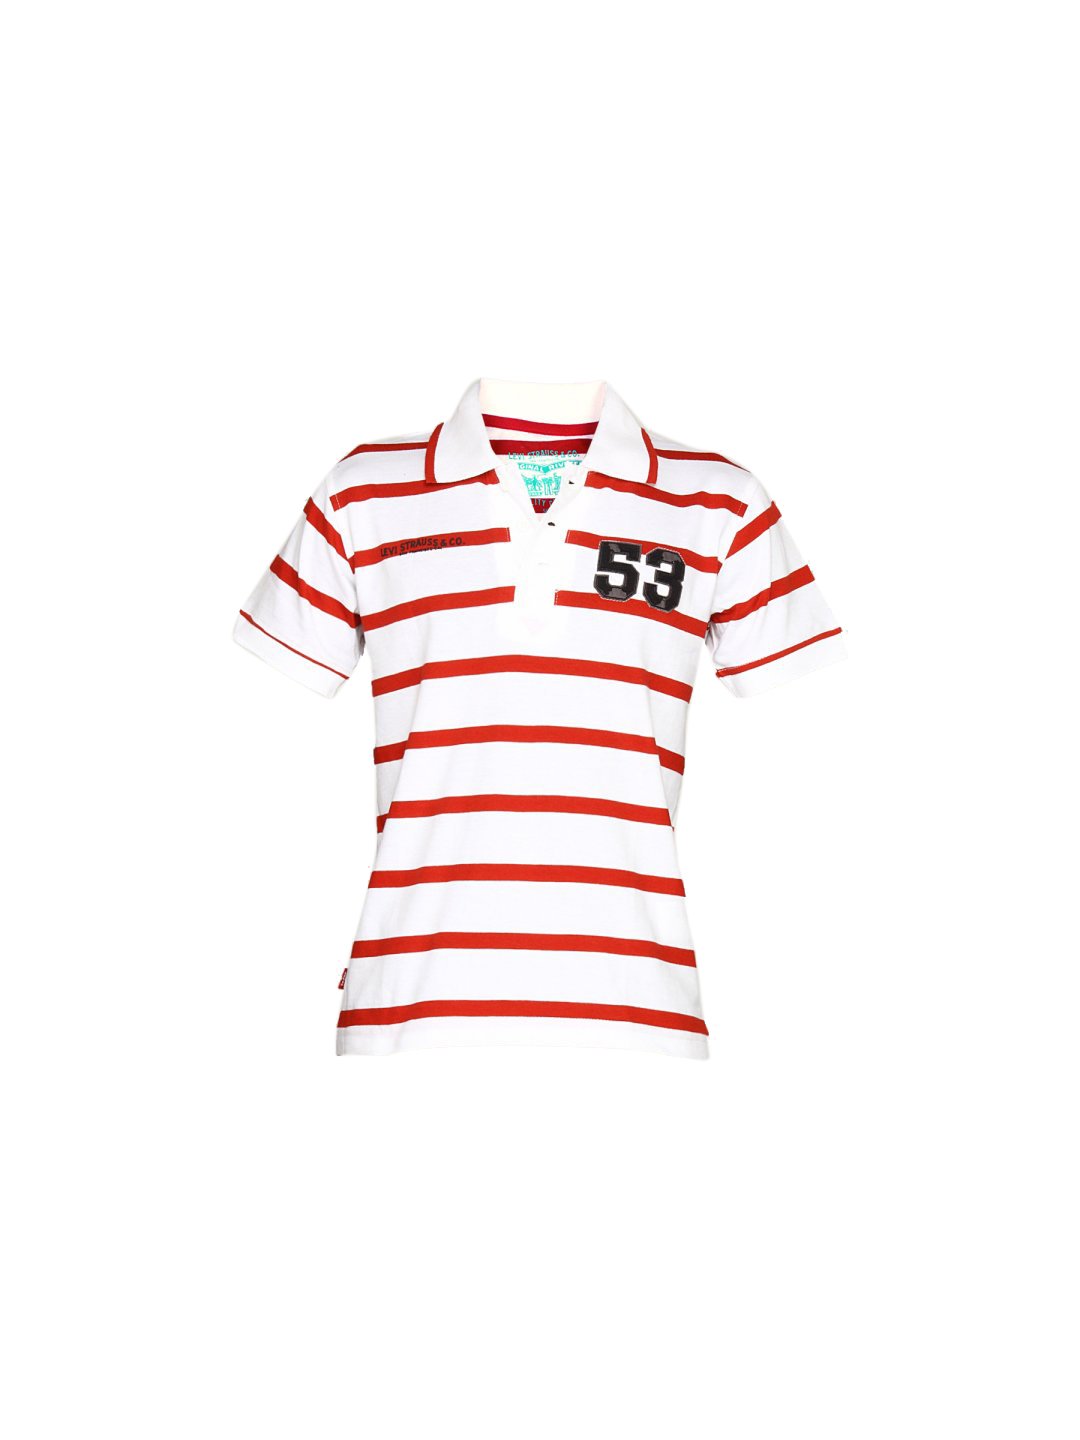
Levis Kids Boy's Davis White Polo Tshirt
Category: Apparel / Topwear / Tshirts
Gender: Men
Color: Red
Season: Summer 2016
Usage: Casual